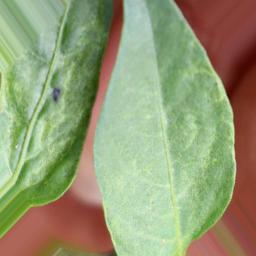
Label: mites_and_trips